SR West Country and Battle of Britain classes

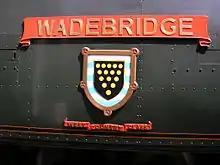
Nameplate configuration 1:West Country (34007 "Wadebridge")

The first 48 members of the class were named after places in the West Country served by its trains or close to its lines. This represented a publicity success due to many of the locomotives being able to visit their namesake areas. Many 'West Country' locomotives sported an additional plaque with the coat of arms of the town or region the locomotive was named after. This plaque was mounted on the casing between the gunmetal locomotive nameplate and the "West Country Class" scroll, above the middle driving wheel. Several members of the class had only the nameplate and the "West Country Class" scroll, a gap being left where a crest would have been mounted. The background of the nameplate was usually painted red, though sometimes examples could be found in black if the locomotive works undertaking overhaul of the engine could not locate the correct colour paint.